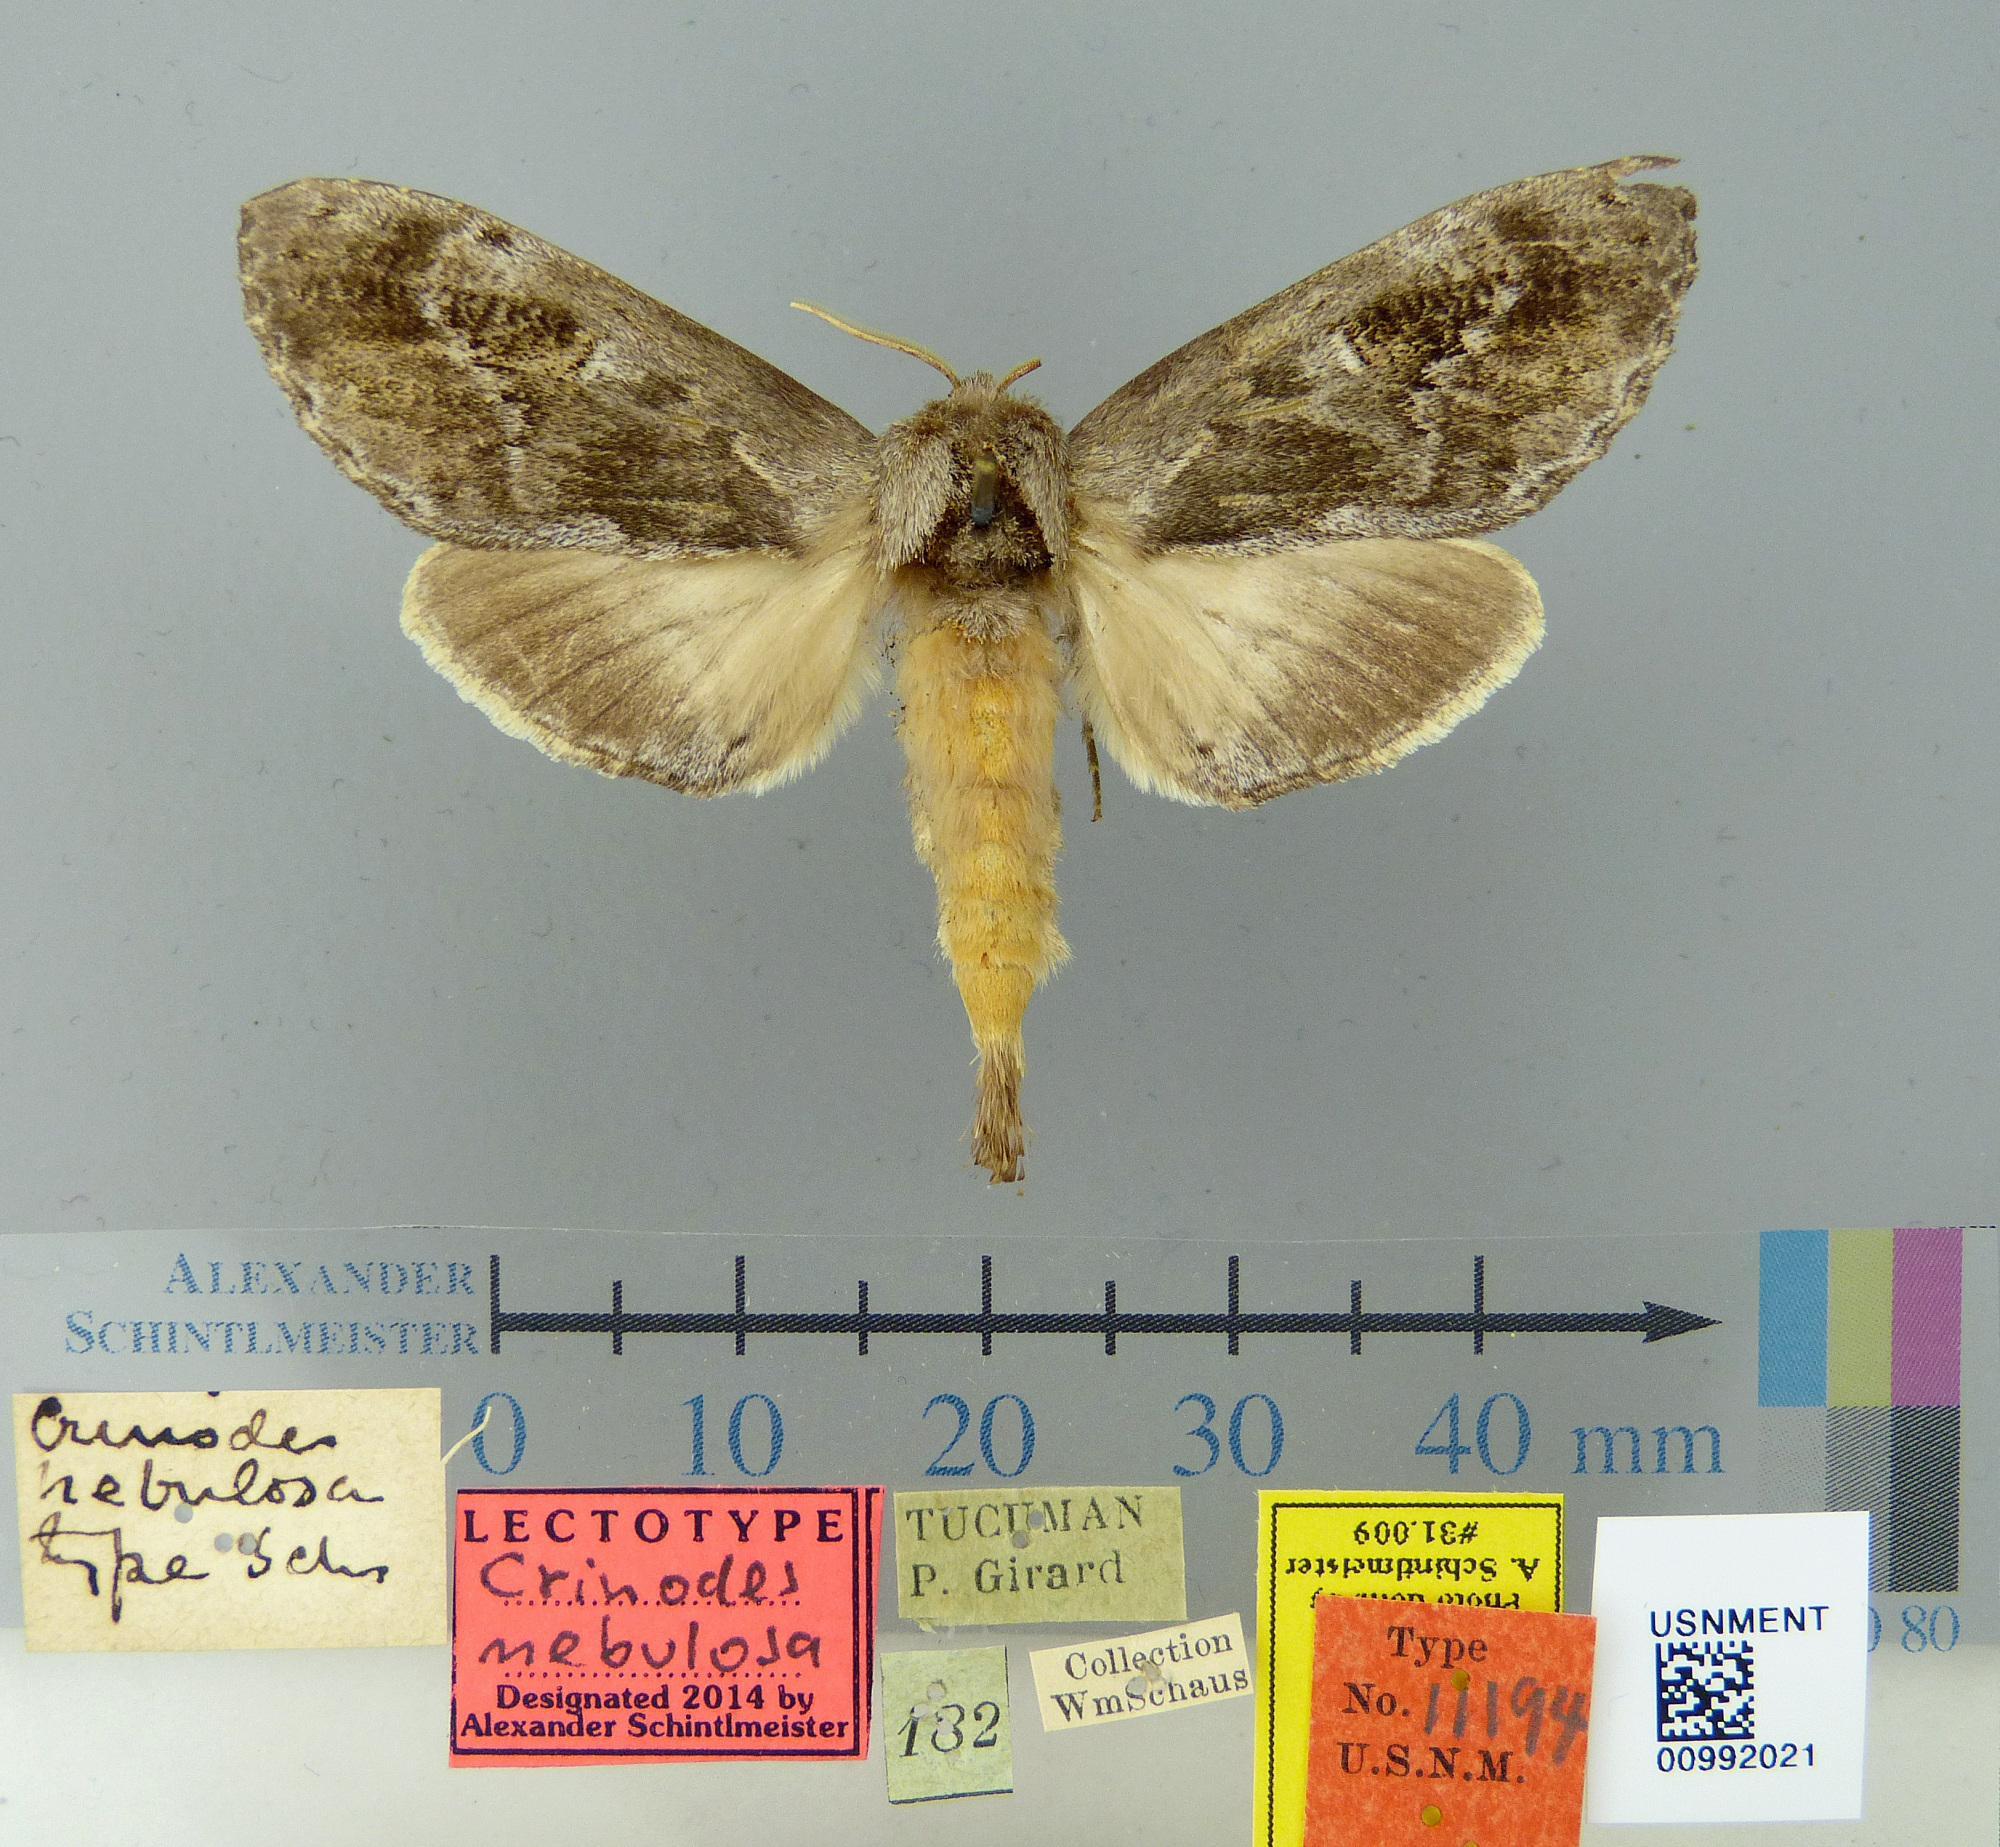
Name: Crinodes nebulosa
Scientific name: Crinodes nebulosa Schaus, 1901
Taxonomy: Animalia, Arthropoda, Insecta, Lepidoptera, Notodontidae
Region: P. Girard
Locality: [Not Stated], Tucuman, Argentina
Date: [Not Stated]